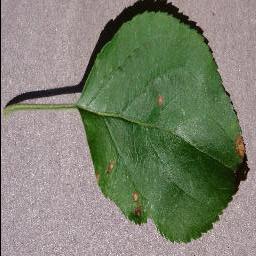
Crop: apple
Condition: black_rot